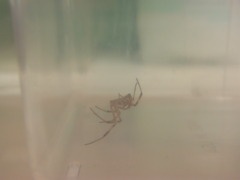
Species: Lactrodectus_hesperus